Nebraska AIDS Project

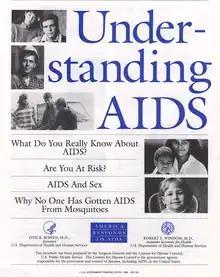
An educational booklet mailed to every American household in 1988

The Nebraska AIDS Project (NAP) is a statewide AIDS Service Organization in Nebraska, which also serves parts of southwestern Iowa and eastern Wyoming. Founded in 1984, NAP is based in Omaha, with satellite offices throughout the state (in Lincoln, Norfolk, Kearney, Scottsbluff and others).